History of the Doge's Palace in Venice

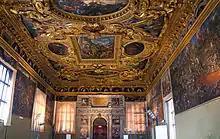
The Hall of Scrutiny and the arch dedicated to Francesco Morosini

The works were entrusted ad interim to Pietro Lombardo, who was confirmed on 14 March 1499 and paid 220 ducats a year from the 16th of the month until 1510. He took control of the building site, but it had already progressed quite a lot, since the decorations on the second floor bear the coat of arms of Agostino Barbarigo, who had died only three years and five months after Lombardo had taken over. In 1503 lead was provided for the roof covering. The façade on the Senators' Courtyard was then made, which was started at the same time as the main façade and completed under Leonardo Loredan, as shields of the latter and of the Mocenigo were found in the decoration of that façade and there was a capital joining the two fronts. Cicognara therefore made a mistake in saying that the façade on the courtyard was entirely the work of Guglielmo Bergamasco under Loredan, as there are coats of arms of the previous doge and the style is the same as that of the main one, by Rizzo. Some details can also be attributed to the style of the Lombardo family, and the participation of Giorgio Spavento cannot be excluded.